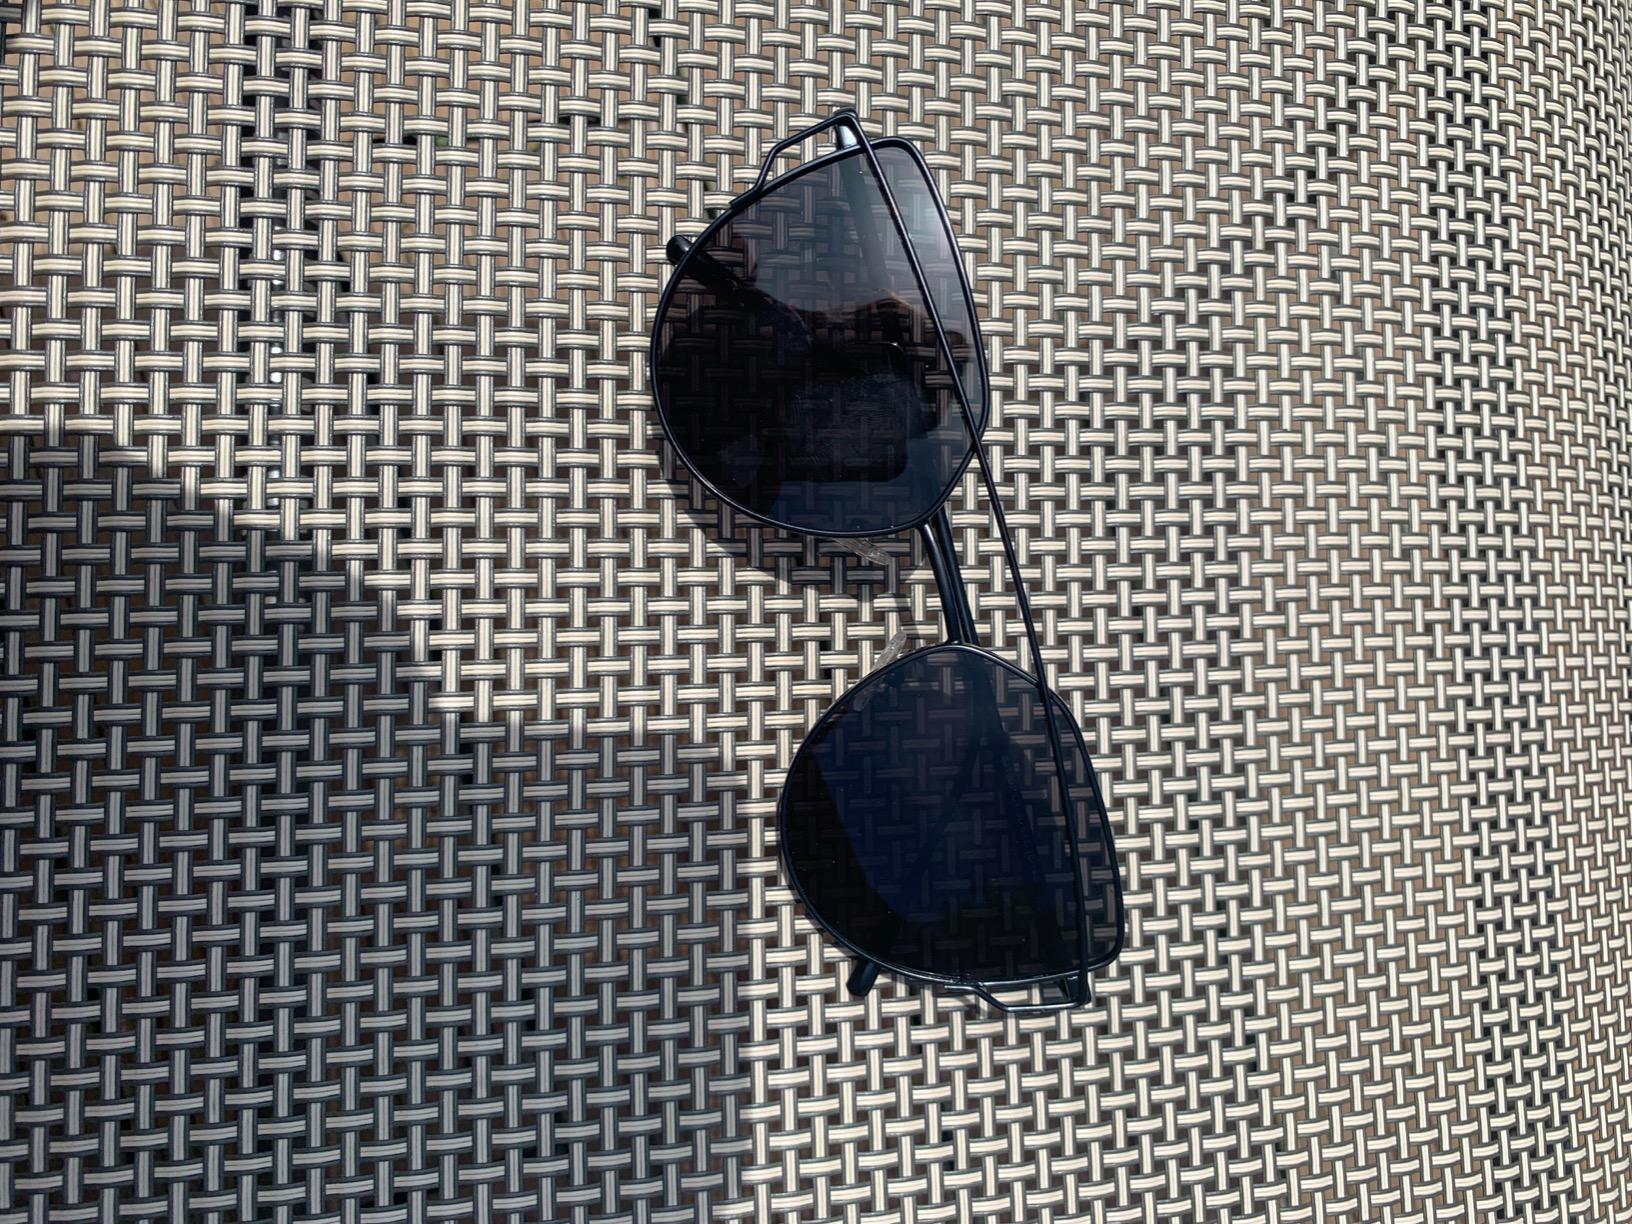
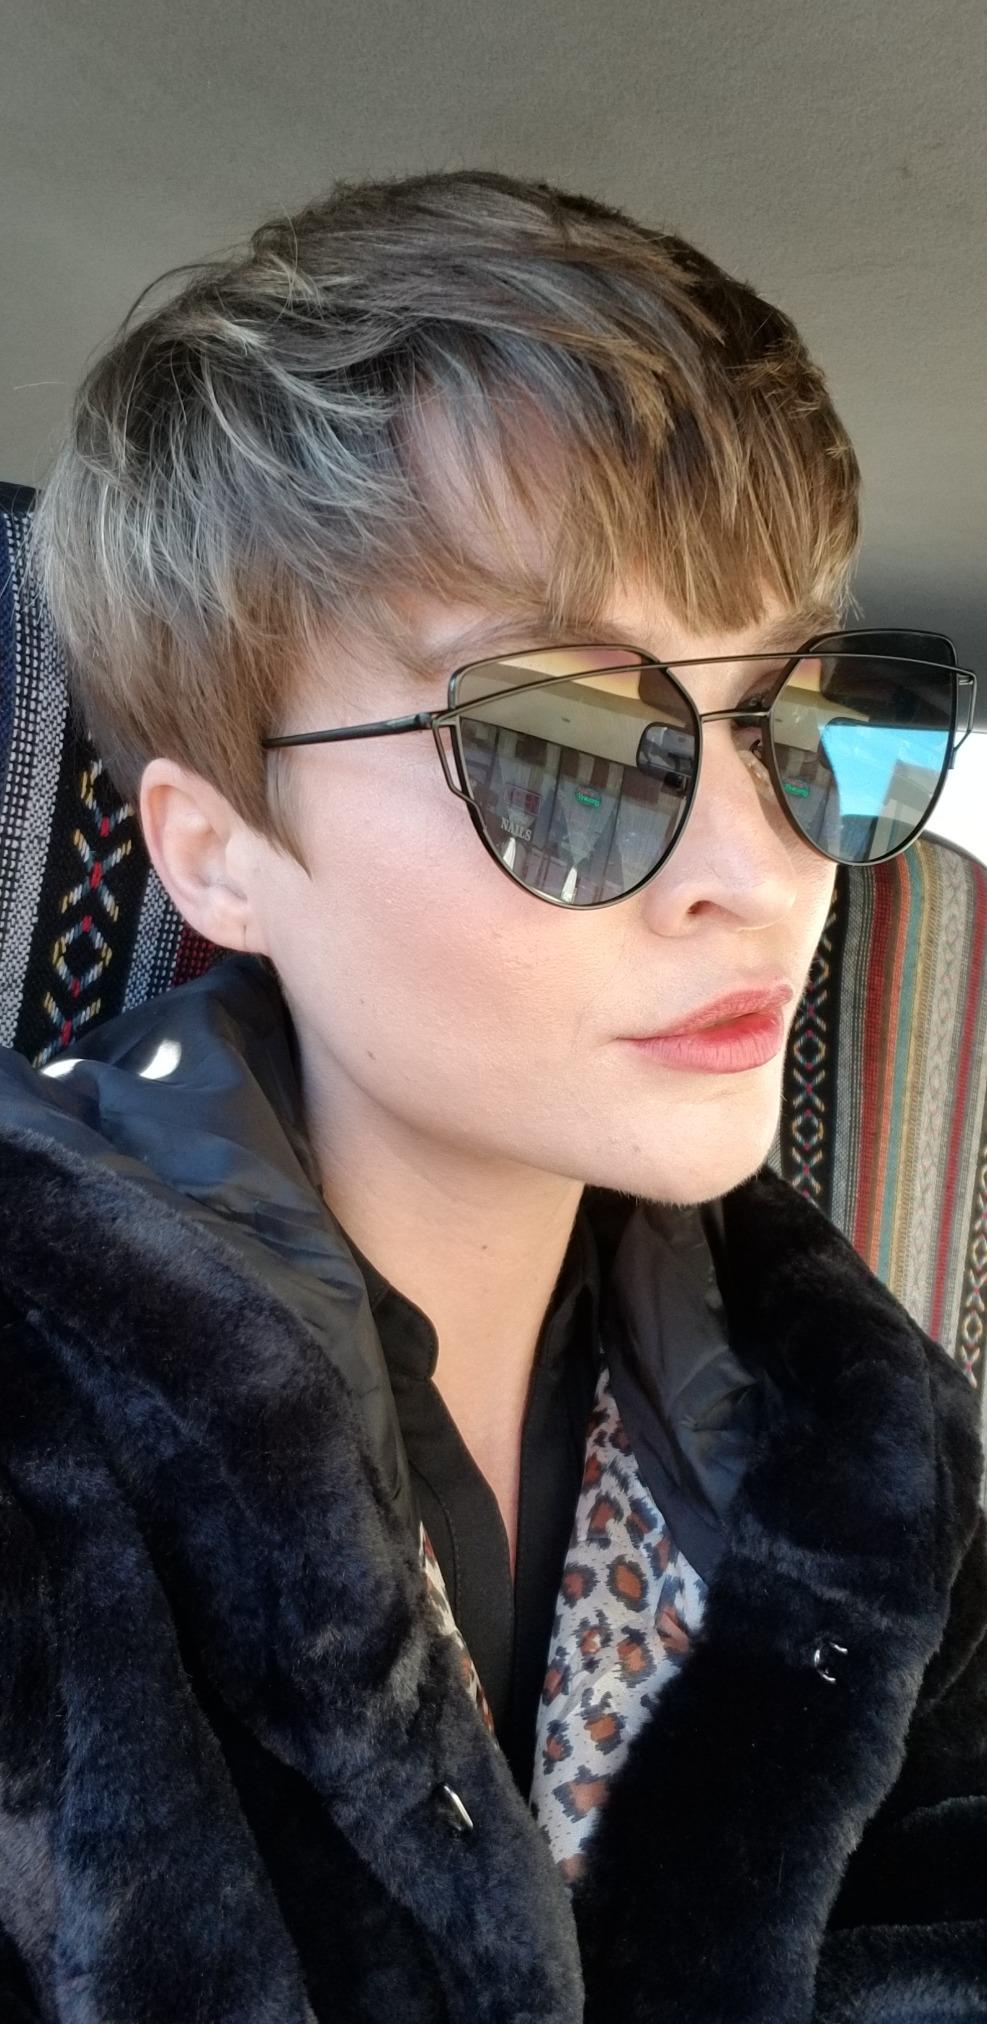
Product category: accessories_sunglasses
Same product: yes